Rubber hose animation

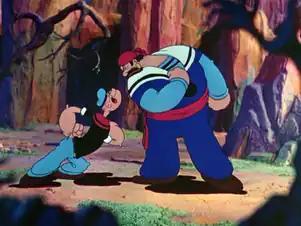
"Popeye the Sailor Meets Sindbad the Sailor"

In 2013, Walt Disney Animation Studios produced a 3D animated slapstick comedy short film using the style. "Get a Horse!" combines black-and-white hand-drawn animation and color CGI animation; the short features the characters of the late 1920s Mickey Mouse cartoons and features archival recordings of Walt Disney in a posthumous role as Mickey Mouse. It is the first original Mickey Mouse theatrical animated short since "Runaway Brain" (1995) and the first appearance of Oswald the Lucky Rabbit in a Disney animated production in 85 years.